Rehna station

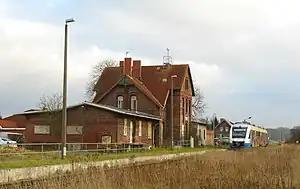
2008

Rehna station is a railway station in the municipality of Rehna, located in the Nordwestmecklenburg district in Mecklenburg-Vorpommern, Germany.